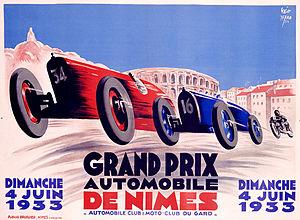
Marcel Jacob était un pilote automobile français, sur circuits.
Le Grand Prix automobile de Nîmes 1933 est une course automobile, disputée le dimanche 4 juin 1933 dans la ville de Nîmes. Il s'agit de la deuxième édition du Grand Prix.